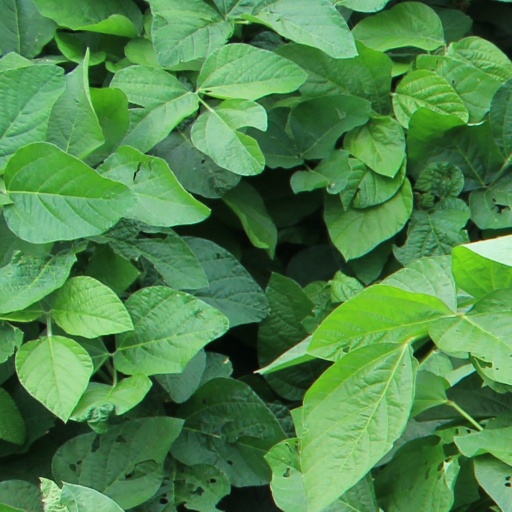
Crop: soybean